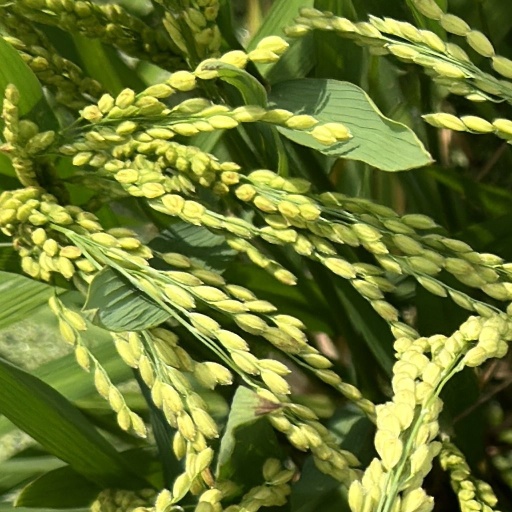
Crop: rice